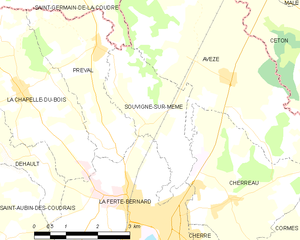
Carte des communes françaises